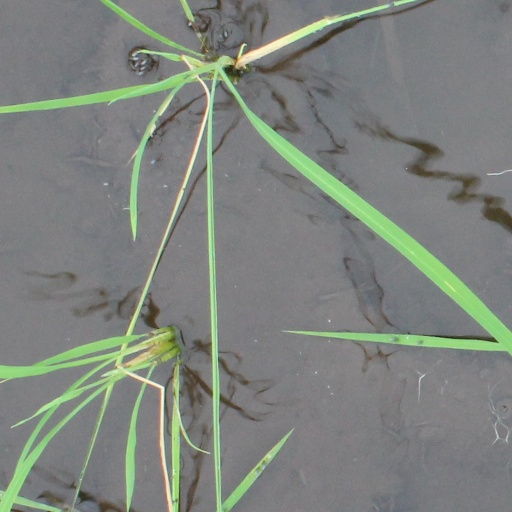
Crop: rice